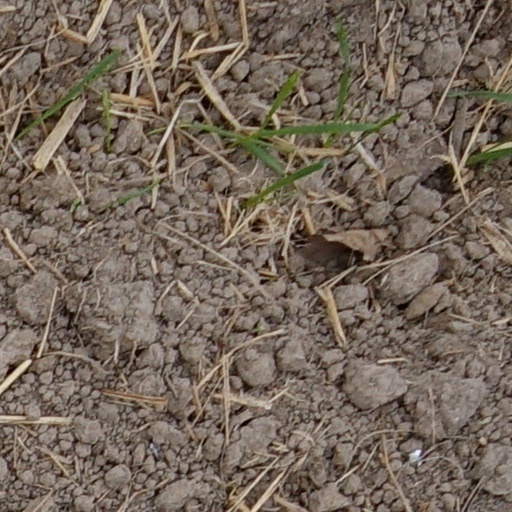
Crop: wheat